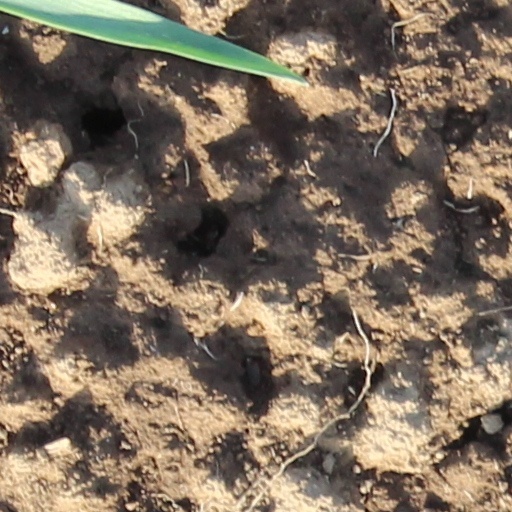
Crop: wheat